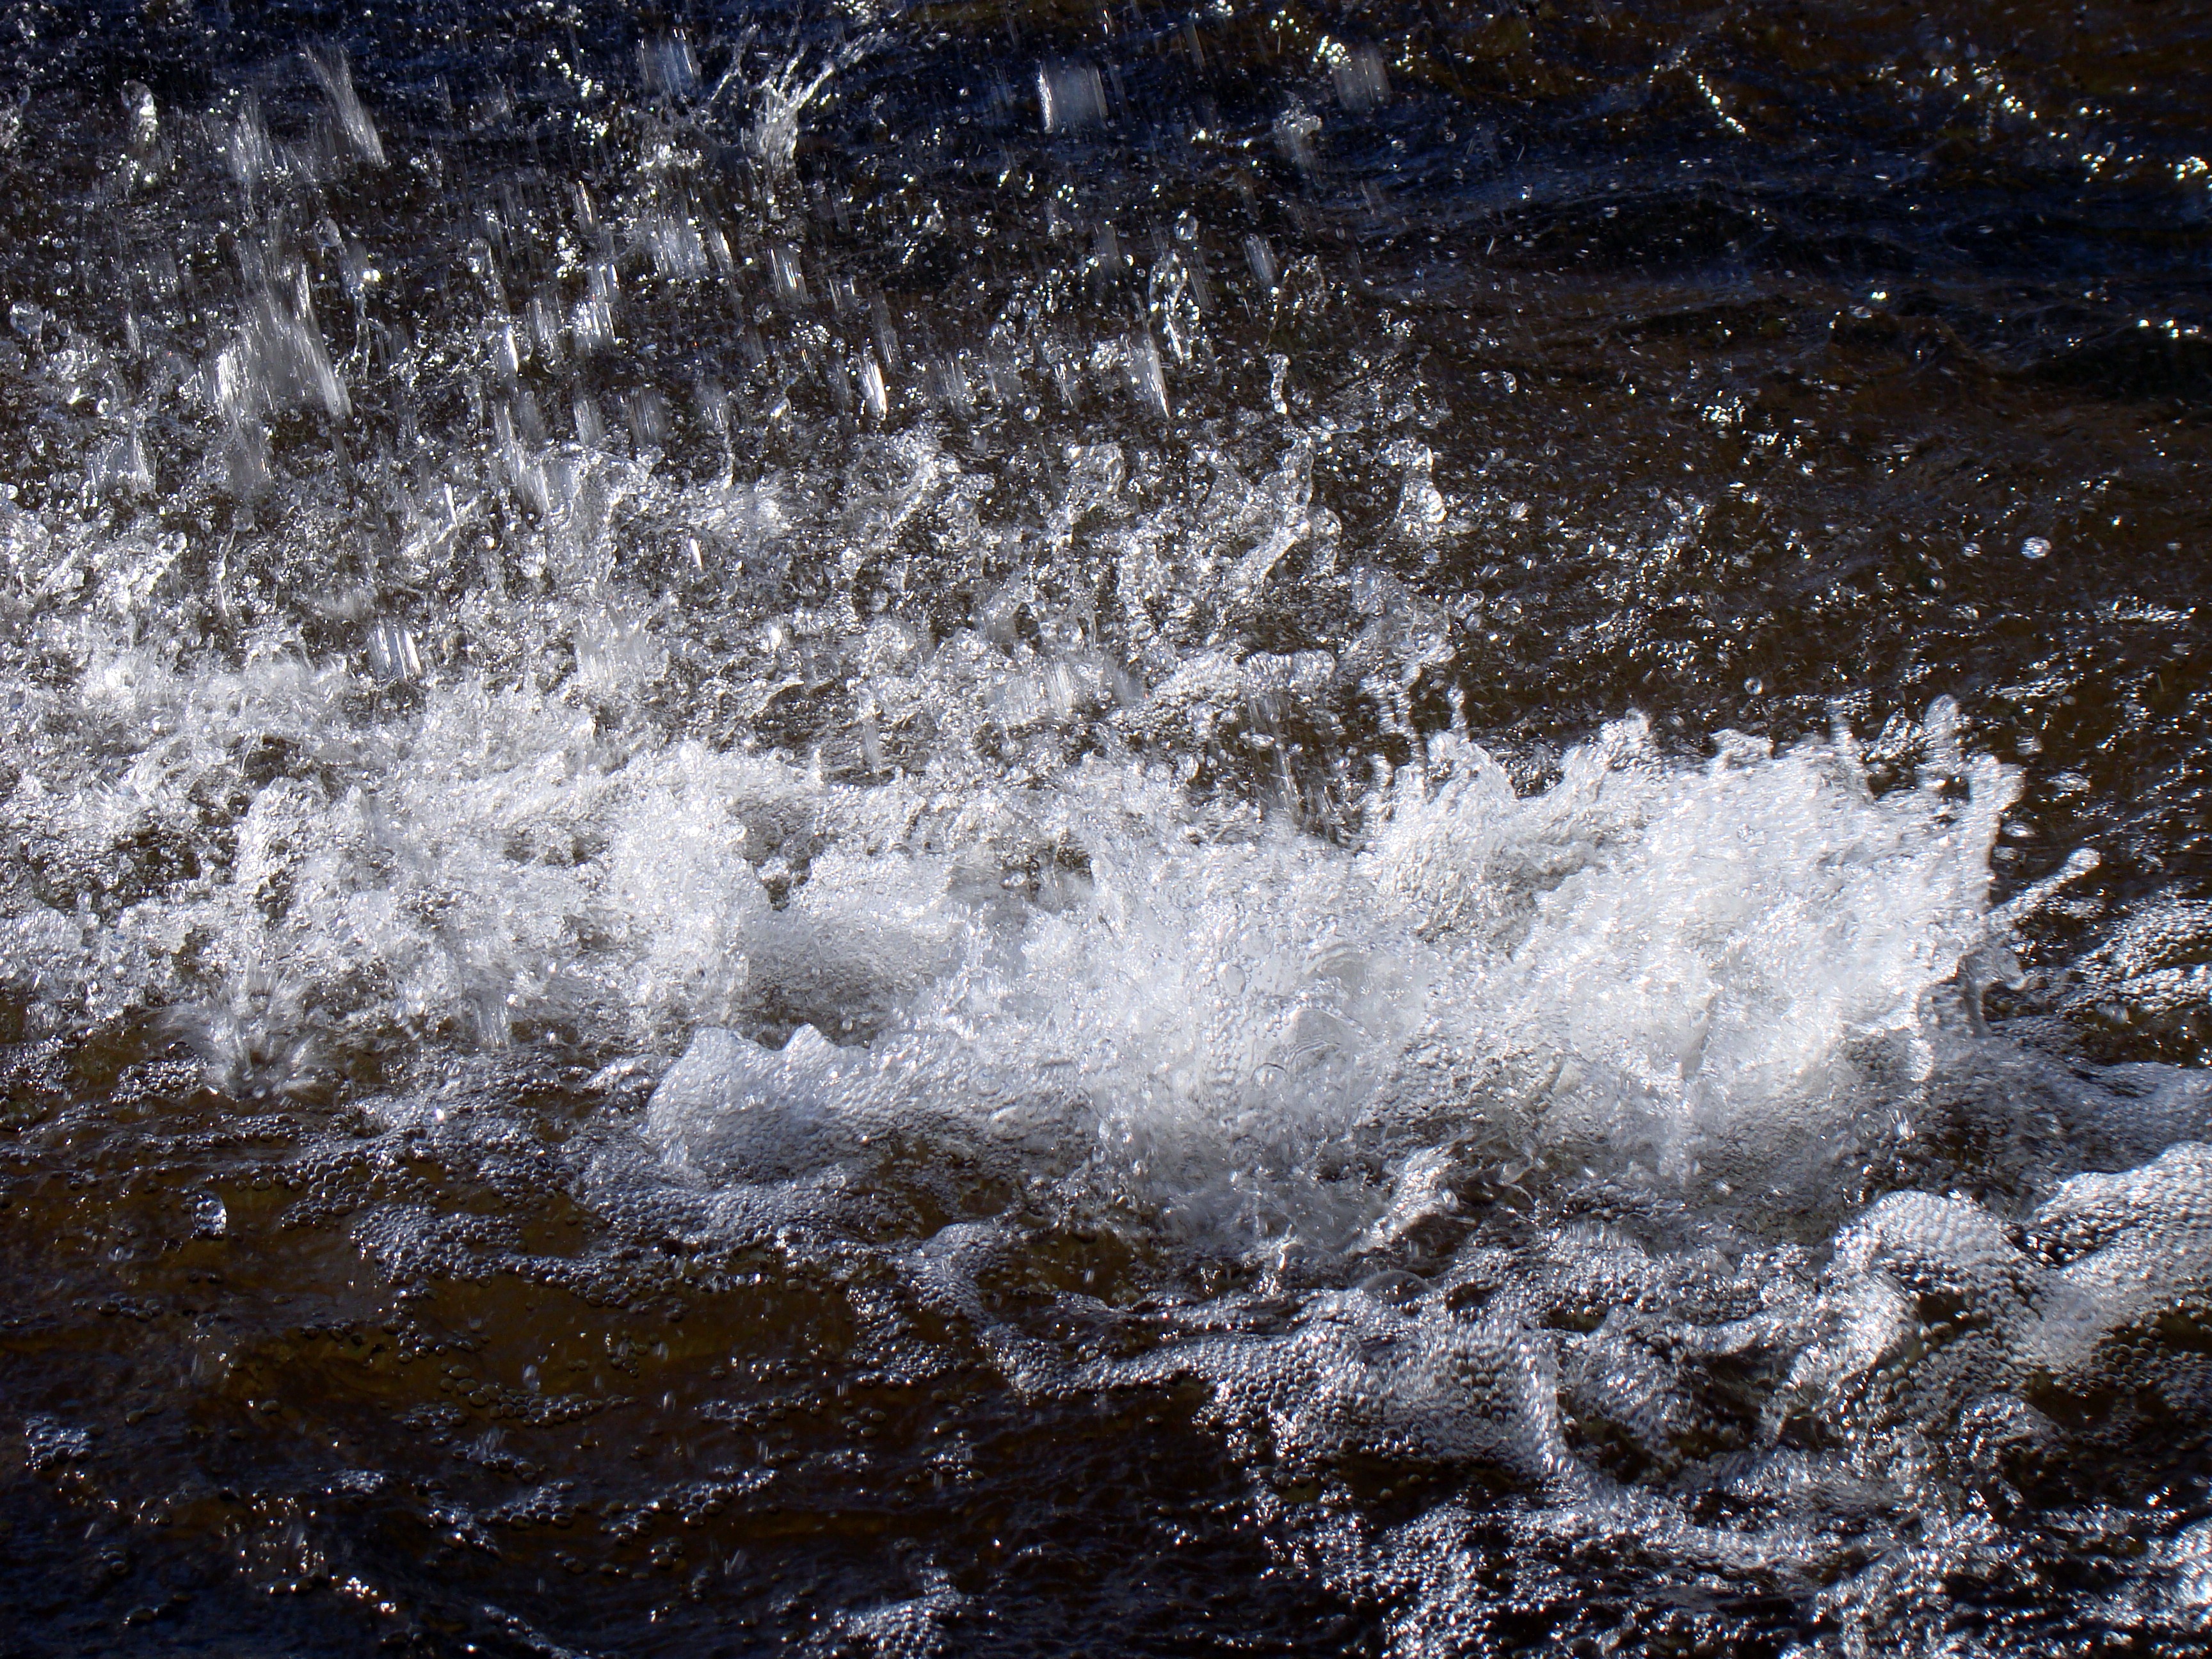
sea, water, nature, snow, winter, wave, frost, river, foam, stream, ice, spray, weather, rapid, season, glitter, fountain, drops, water feature, freezing, wind wave